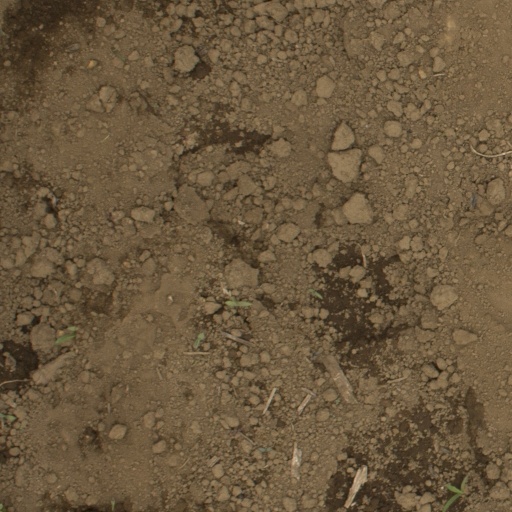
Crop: Jerusalem artichoke